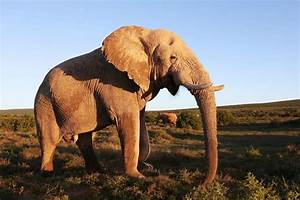
Label: elefante